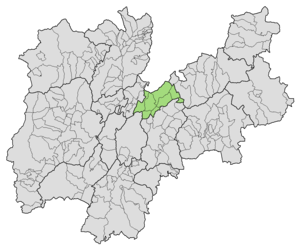
Dans la région autonome de Trentin-Haut-Adige en Italie, les comunità comprensoriali ou comunità di valle sont des collectivités territoriales constituées des communes de la province autonome de Trente et de la province autonome de Bolzano. Le rôle de ces zones administratives est la coordination des communes pour tout ce qui touche la culture, l'économie et l'écologie.